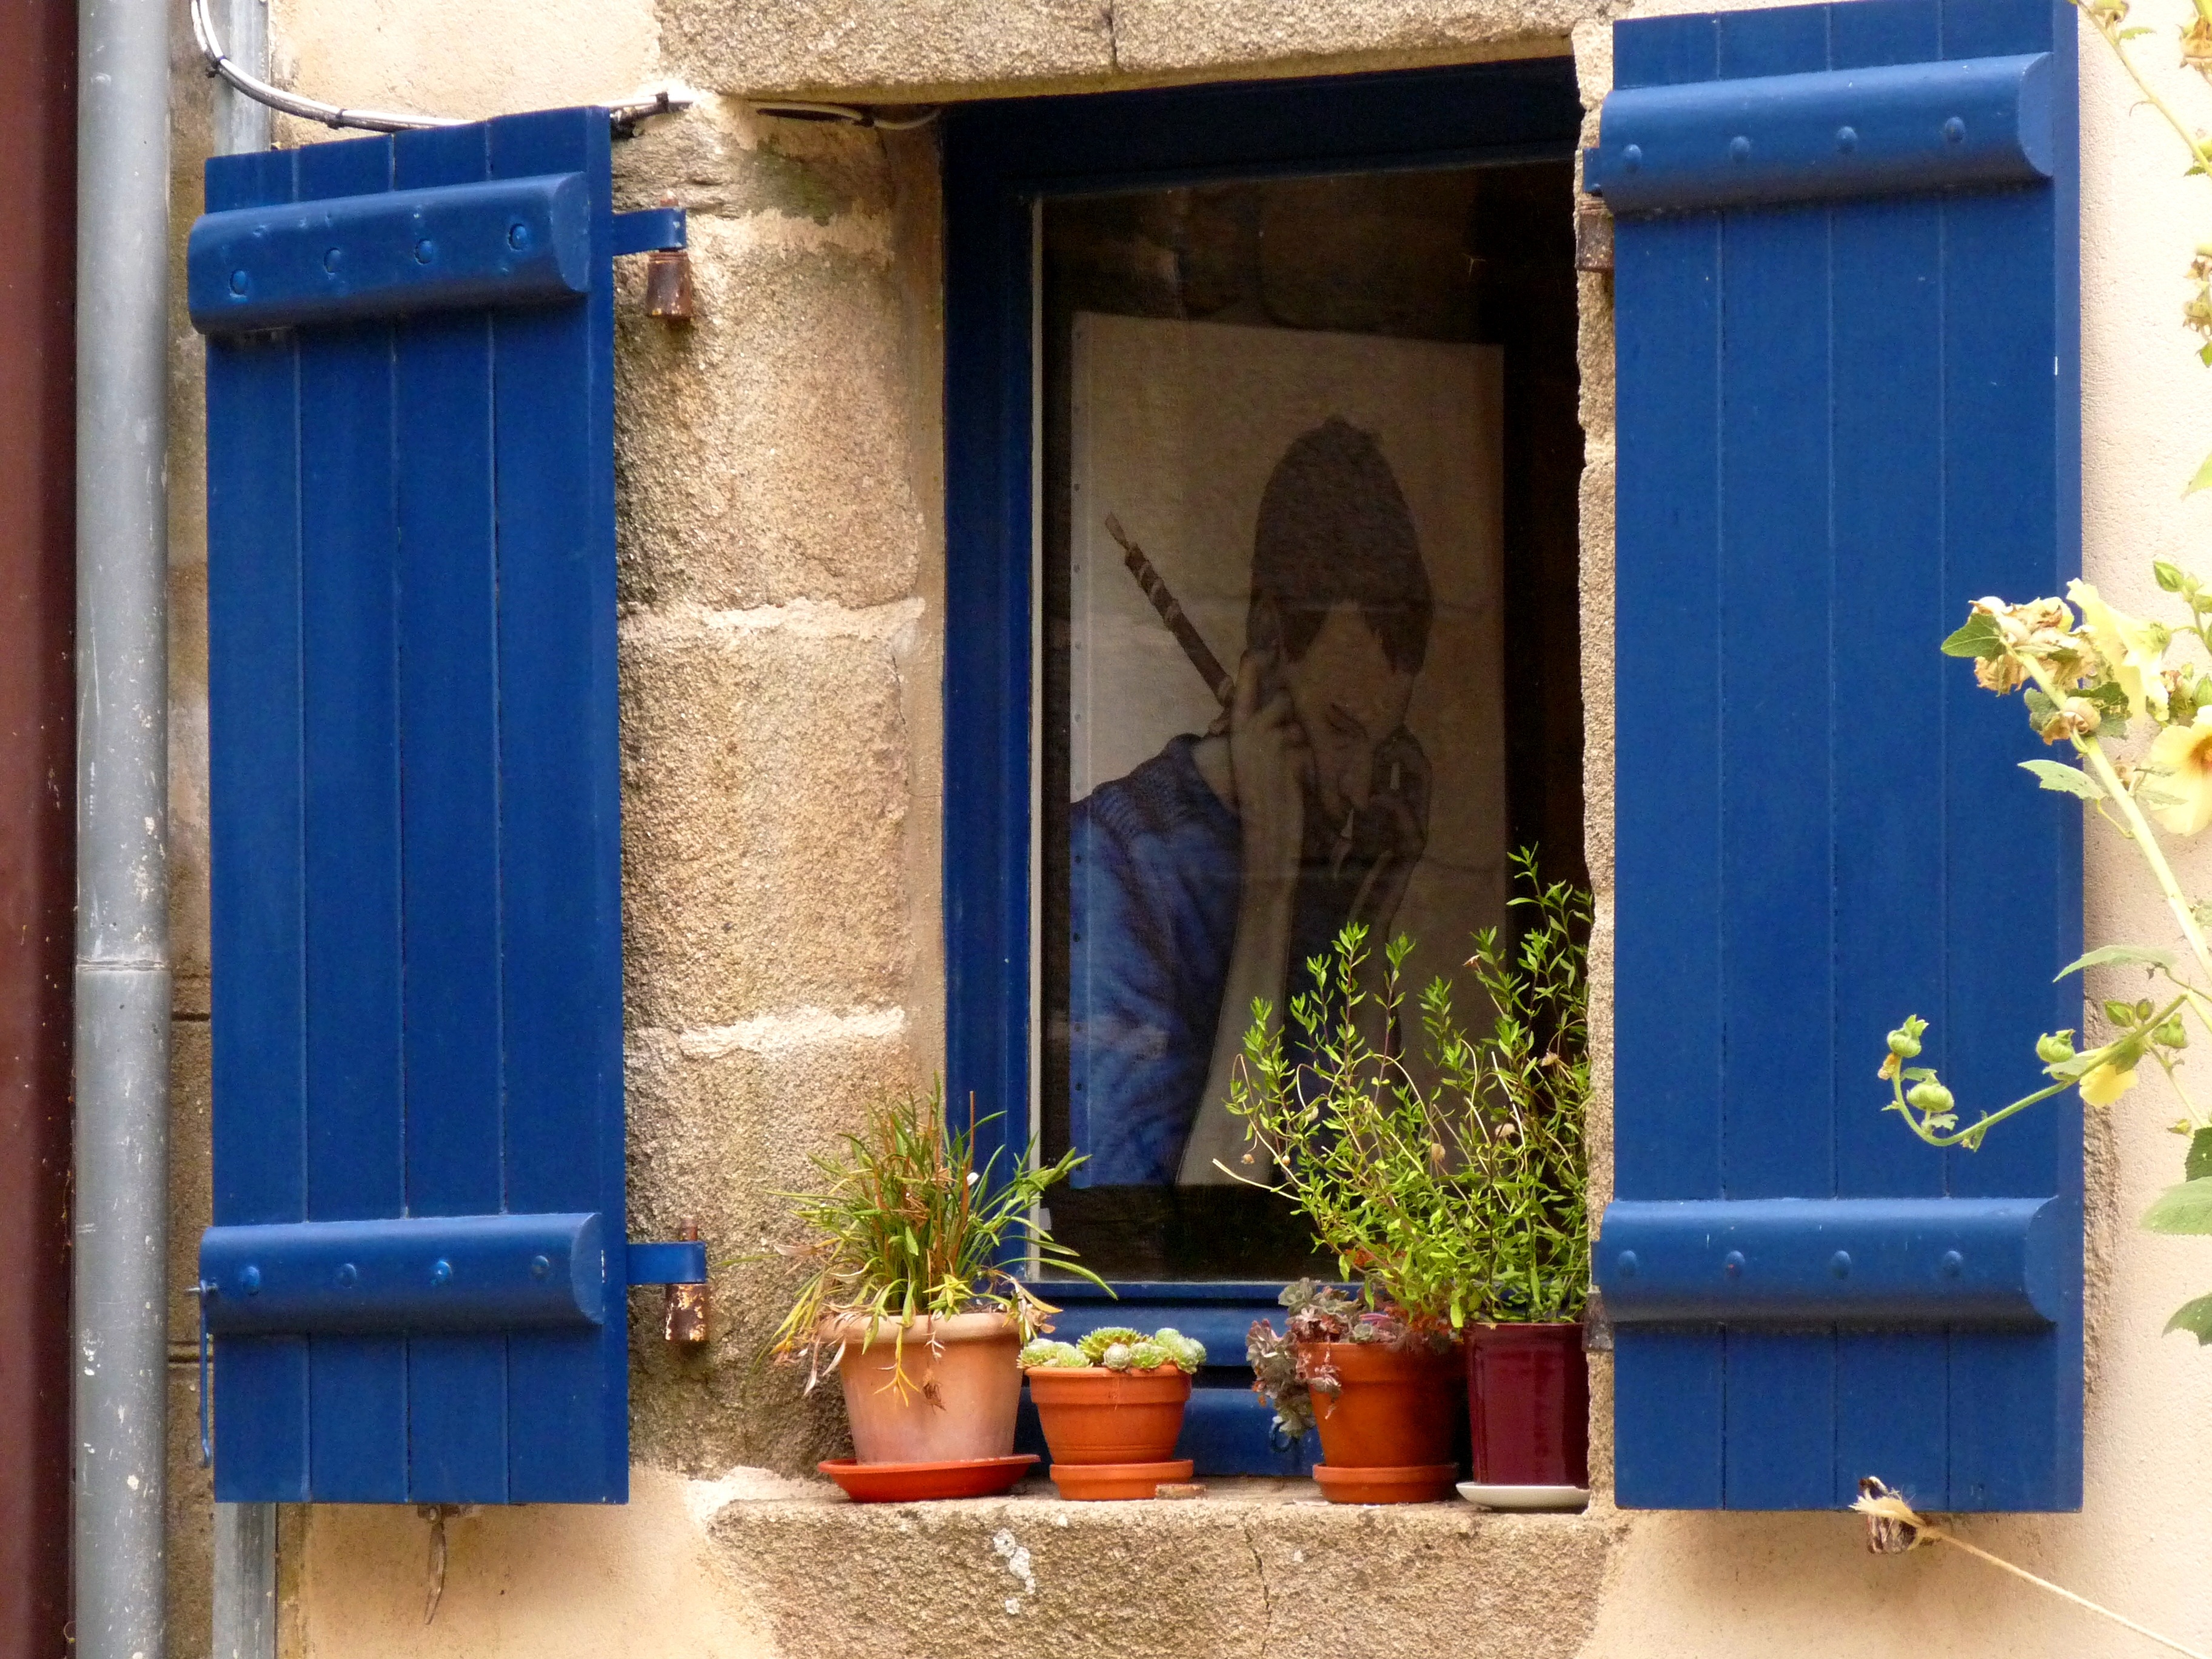
landscape, architecture, house, window, building, old, atmosphere, home, wall, shed, evening, color, backyard, facade, blue, flowers, interior design, modern architecture, mood, lost places, housewife, window covering